The Odyssey (1968 miniseries)

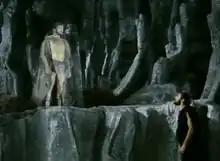
Ulysses meets the spirit of Achilles

Ulysses does not understand everything and leaves Tiresias to feed on the goat again, to venture deeper into the Underworld. He sees a soul: it is that of Agamemnon who reveals to him that he was stabbed in treason together with the concubine Cassandra by his wife Clytemnestra. The woman was still upset by the ancient sacrifice of her daughter Iphigenia at the behest of her father, since the gods did not allow him departure for Troy, and she now had one more reason to slaughter Agamemnon: his betrayal with the Trojan prophetess. Agamemnon warns the hero when he returns to Ithaca: no woman is faithful to her husband and above all she will try to kill him after so many years away, and this could also happen with Penelope and Telemachus. Agamemnon's weeping soul goes away and Ulysses, more shocked than ever, meets another one: the spirit of the brave Achilles, who died at the hands of the god Apollo and the arrows of Paris. Achilles appears more lugubrious than Agamemnon and confides in Ulysses that he would rather be a slave to the most vile and cruel master in the world than be forced to rule the dead in Hades. The last spirit that Ulysses meets in the Underworld is the mother Anticlea. Ulysses asks her how she died and she, crying, communicates that she died waiting for the arrival of her son in Ithaca. Then Ulysses realizes the atrocity and uselessness of the war fought for so many years in Troy to take back the bride of a betrayed king, and to have wasted time in continuous journeys in the Mediterranean, without realizing that the loved ones died of despair waiting for him to Ithaca; remembering this, he weeps bitterly at the feet of the spirit. His mother invites him not to despair and to hurry on his return to the island because if he is still late, his father Laertes, who had long since retired to live like a filthy hermit among animals, will soon die of a broken heart, too.